Blundell Park

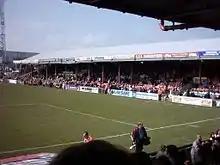
Main Stand

The Findus Stand is the third to be built on the opposite side of the ground to the tunnel and changing rooms. Originally the club had moved the Abbey Park Stand from their previous ground the Abbey Park Stadium, this stand was eventually demolished in 1925 and was replaced by the Barrett's Stand. The Barrett's itself was eventually demolished in 1980 and was replaced with a two tier stand paid for by the fish processing firm Findus. The stand therefore was named the "Findus Stand".